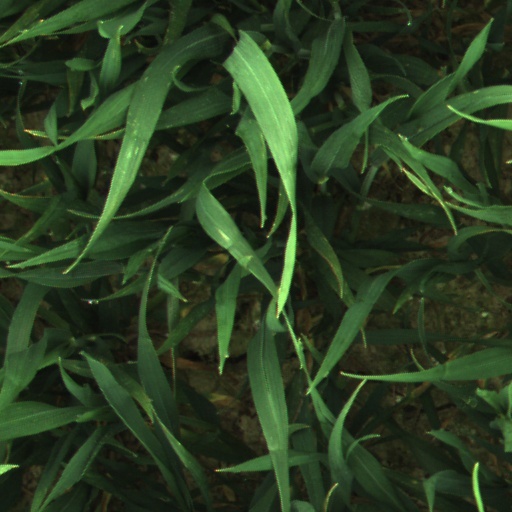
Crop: wheat